Path of the Puma

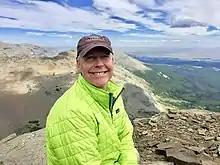

"Path of the Puma" has received positive reviews. "Publishers Weekly" said, "Williams writes movingly of the challenges these animals face, many due to human encroachment on their habitats. He makes a strong case for the necessity of preserving—or at least peacefully coexisting with—the puma." "Kirkus Reviews" noted, "While the book is an undisguised conservationist's plea ... it is not a harangue. The author's passion and his firsthand knowledge of his subject make the narrative highly readable. A noteworthy feature of this work is the presence of numerous full-color photographs..." "Kirkus" concluded, "A handsome book that is well-balanced, instructive, and authoritative." The Natural History Book Service wrote that the puma's story, "...is fascinating for the lessons it can afford the protection of all species in times of dire challenge and decline."